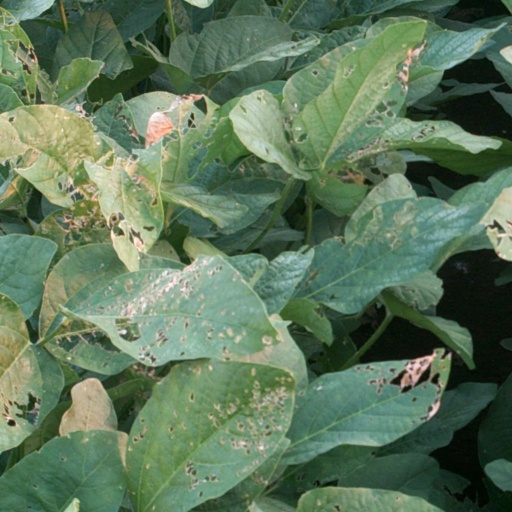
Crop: soybean